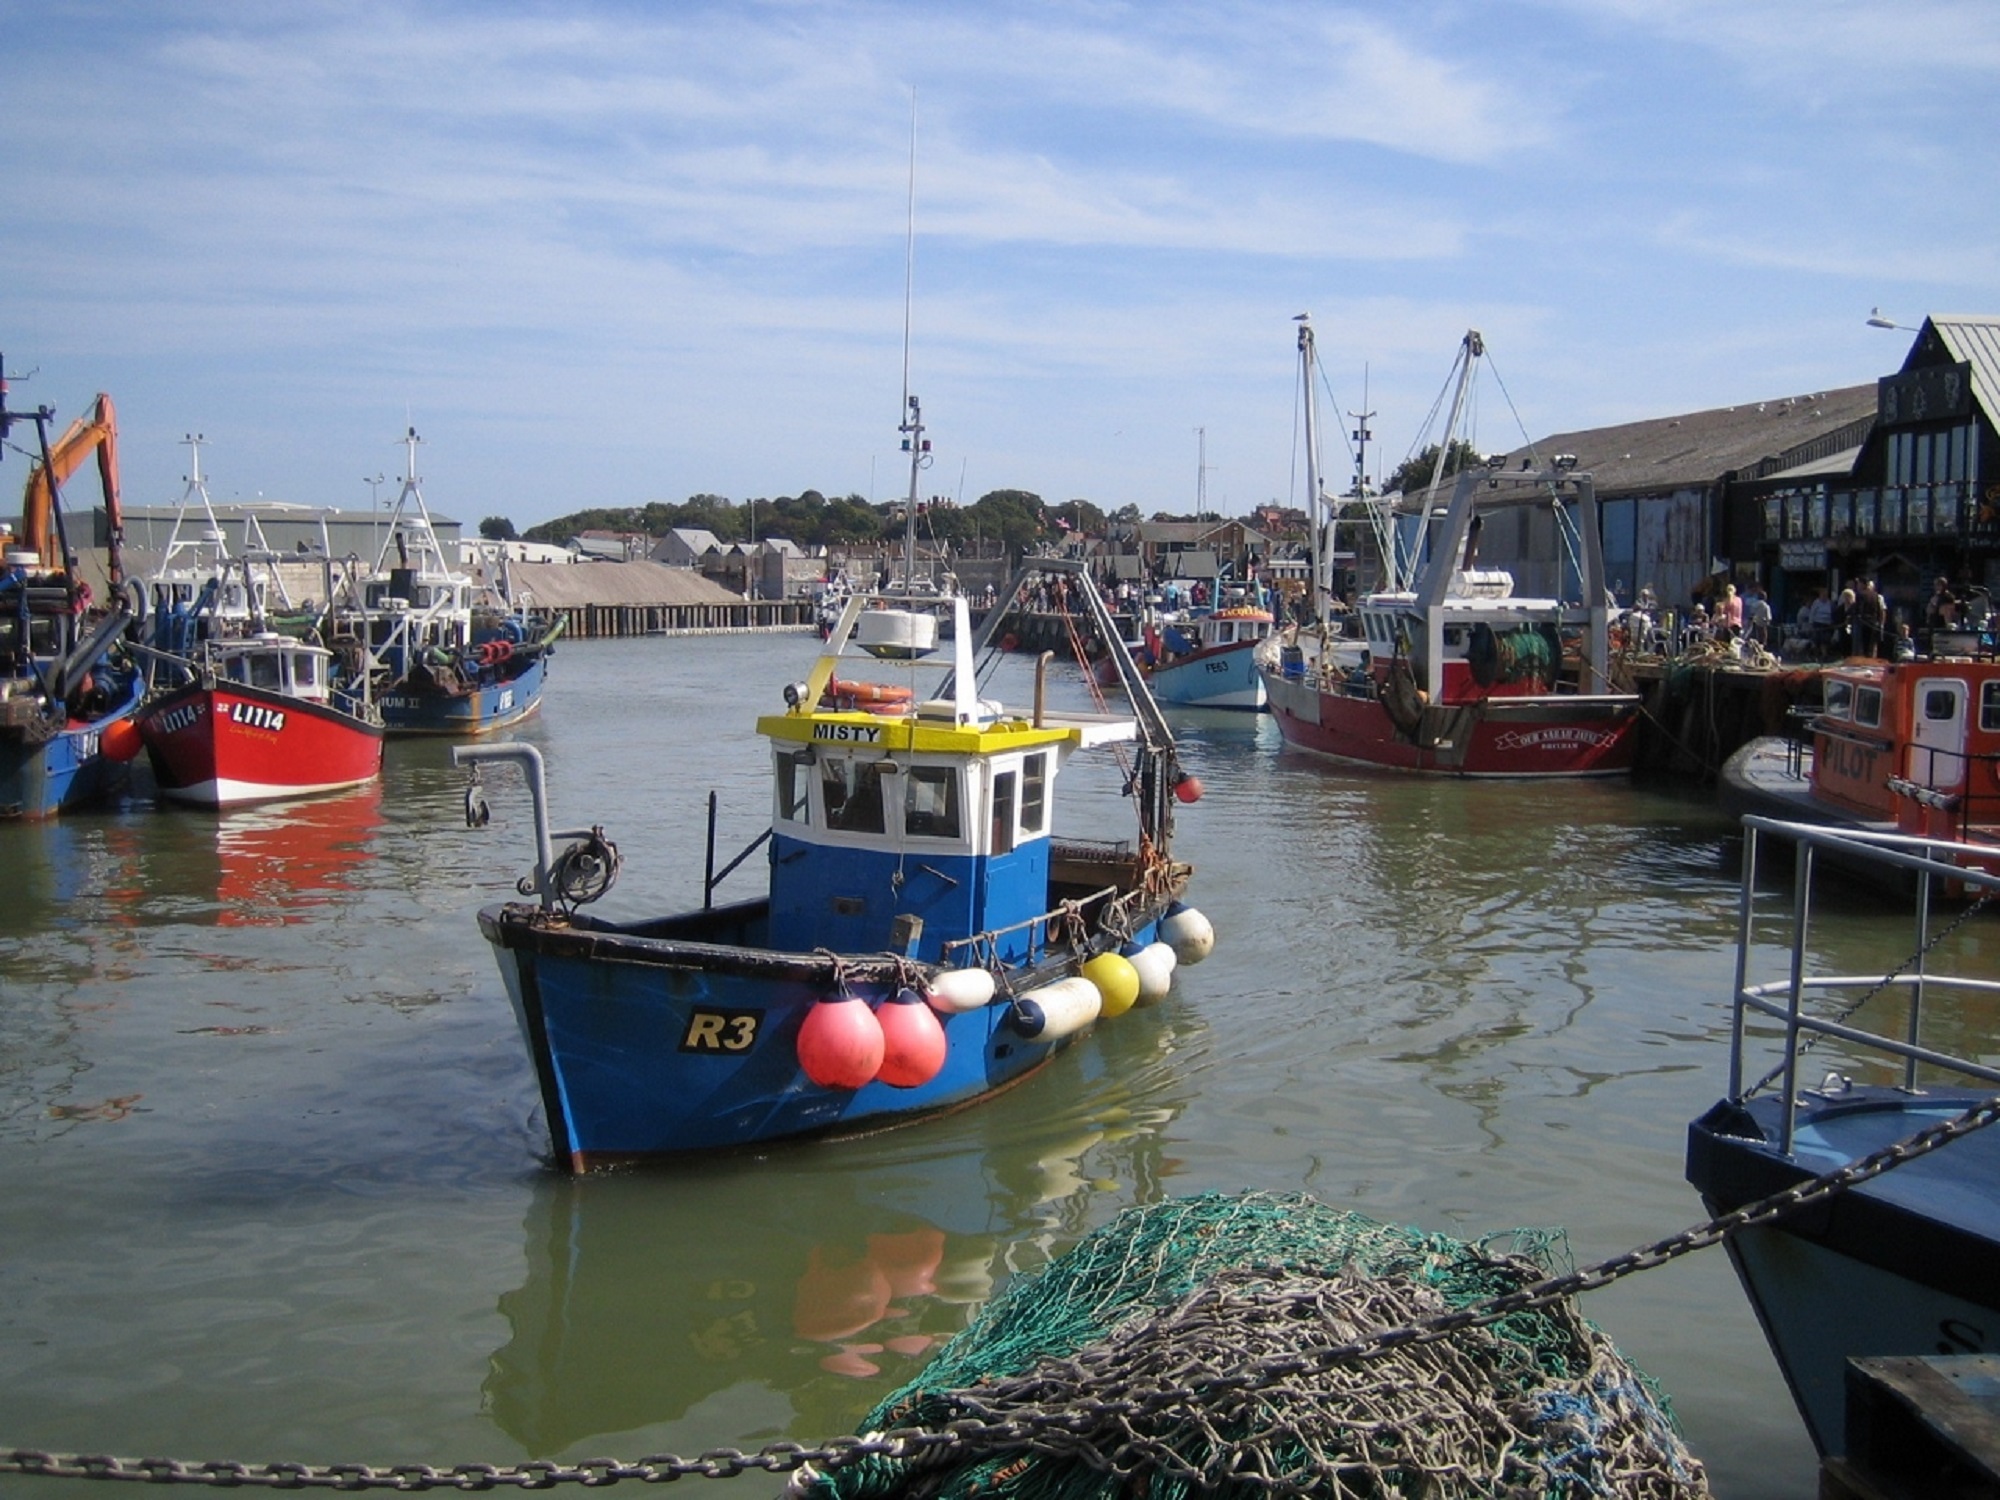
sea, coast, boat, vehicle, scenic, bay, harbor, port, waterway, uk, england, boating, boats, channel, watercraft, kent, fishing vessel, whitstable